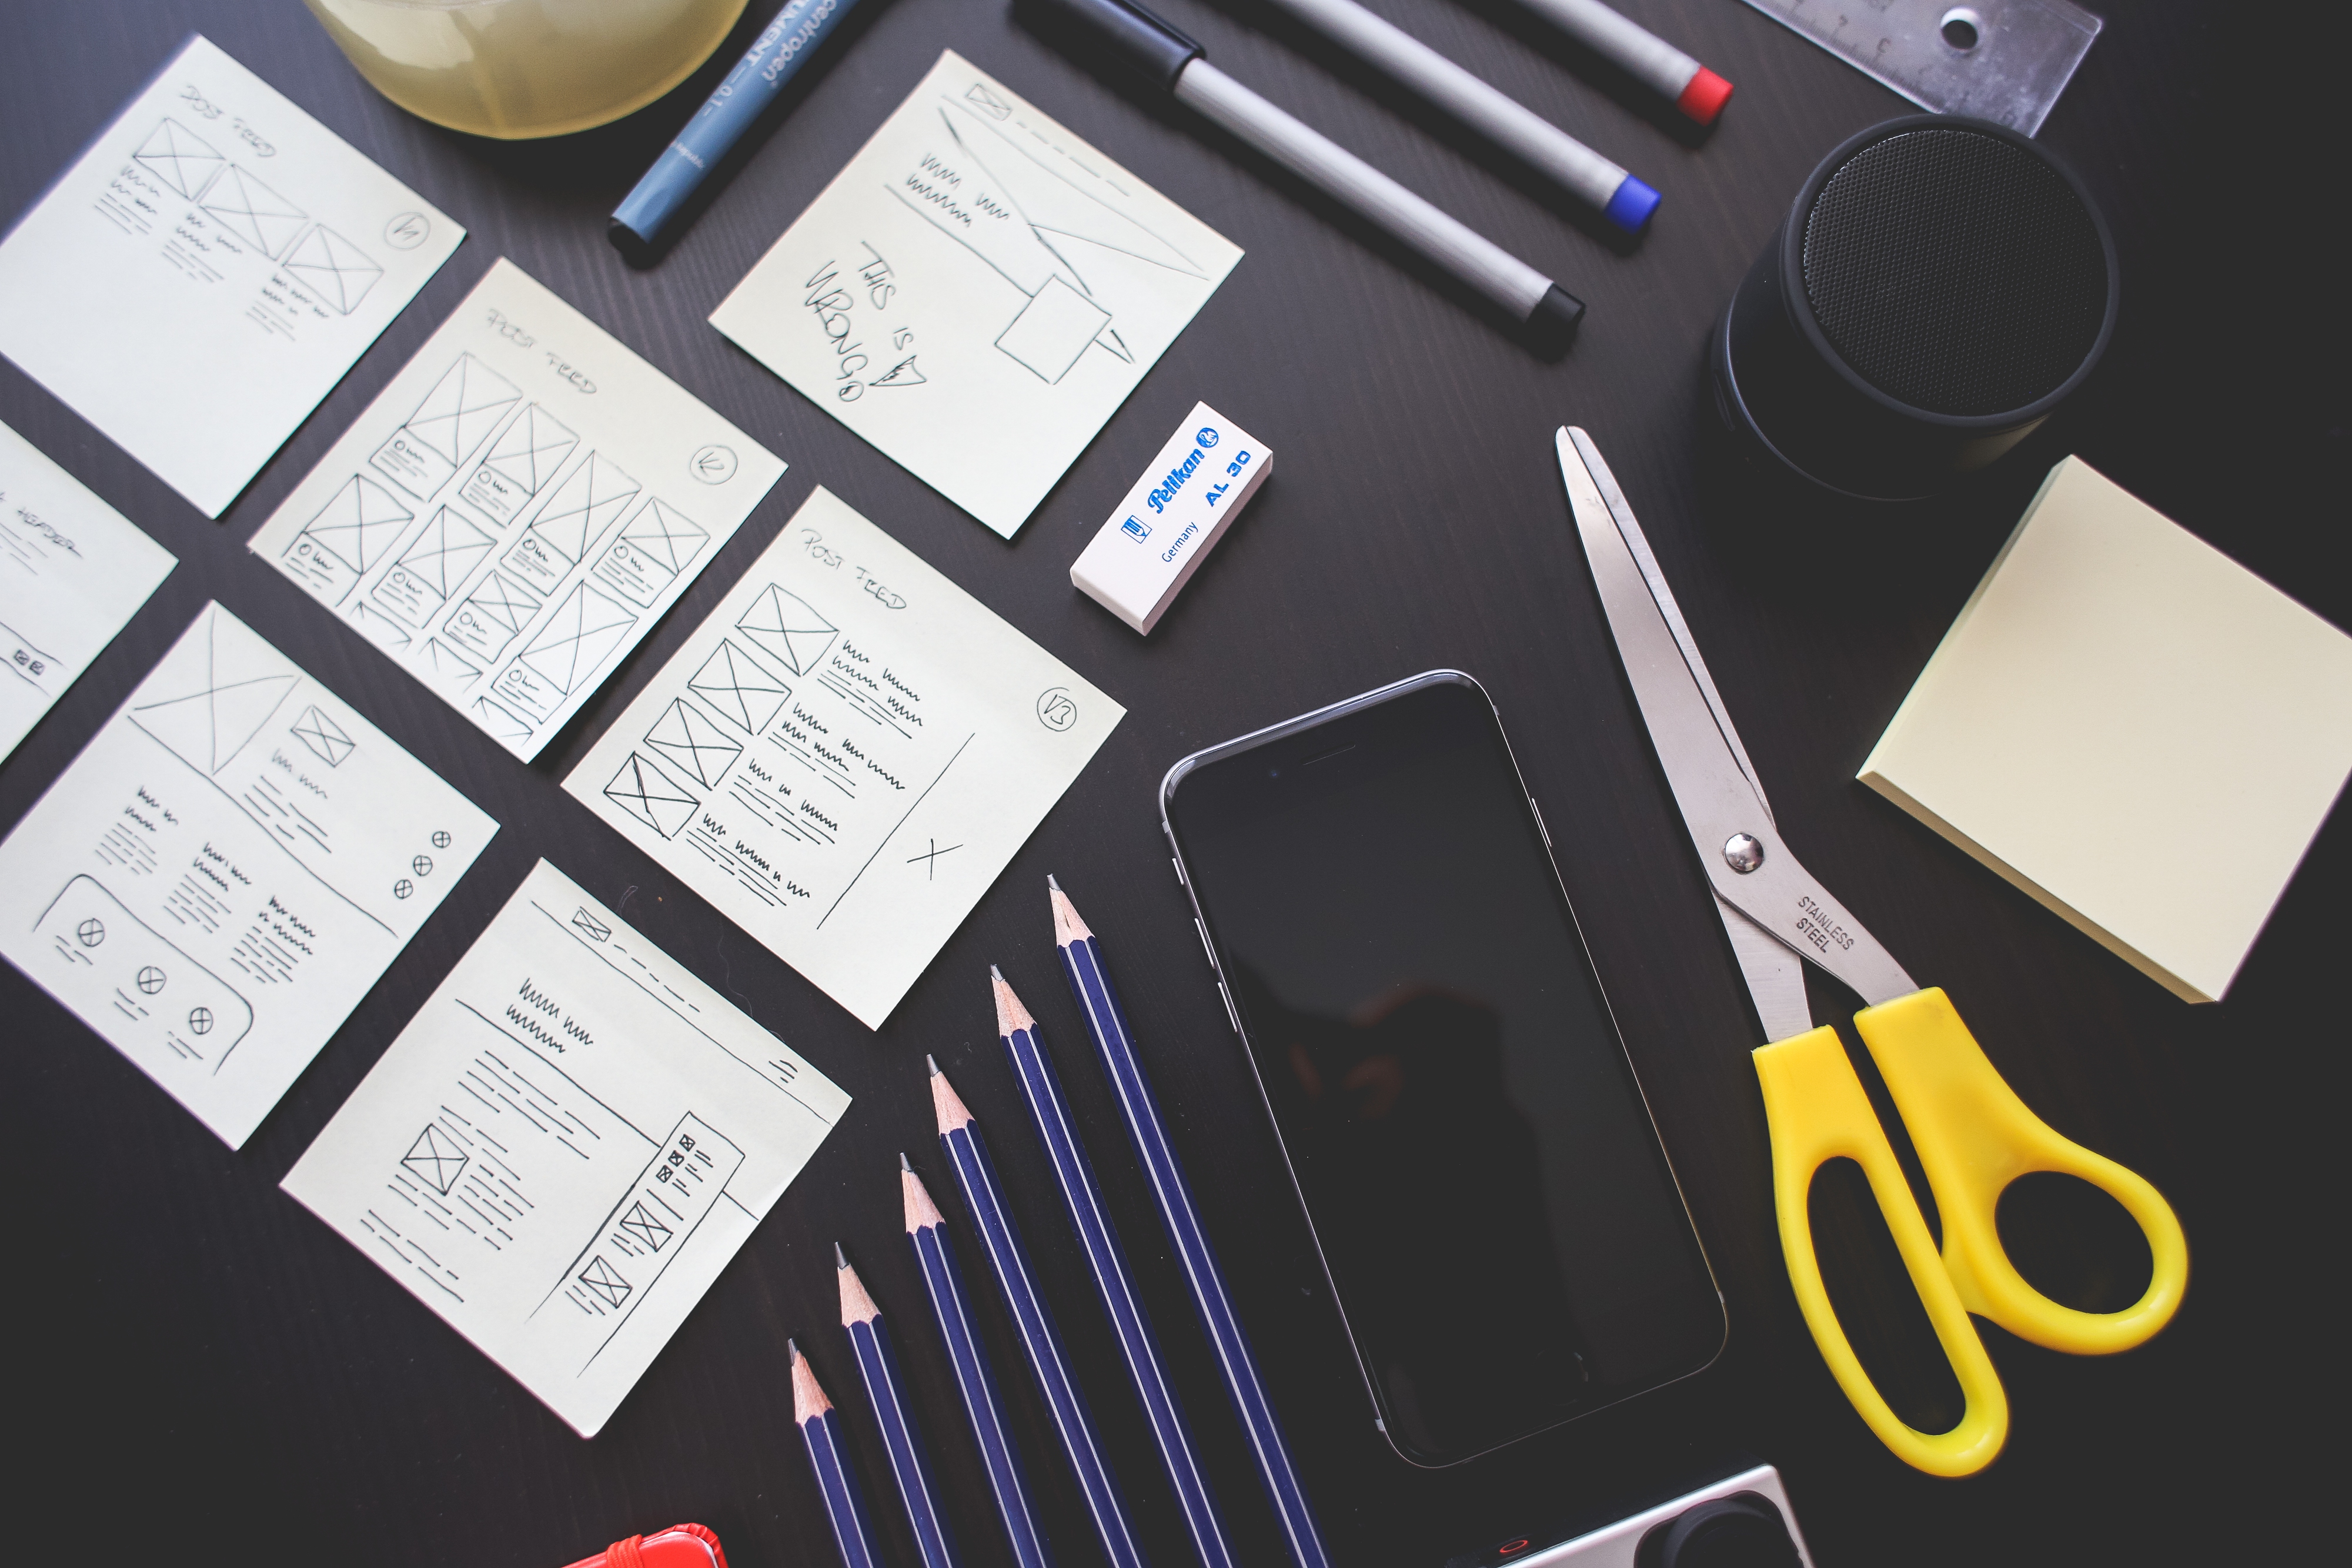
product, font, design, graphic design, Material property, technology, brand, paper, logo, graphics, stationery, label, illustration, paper product